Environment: real
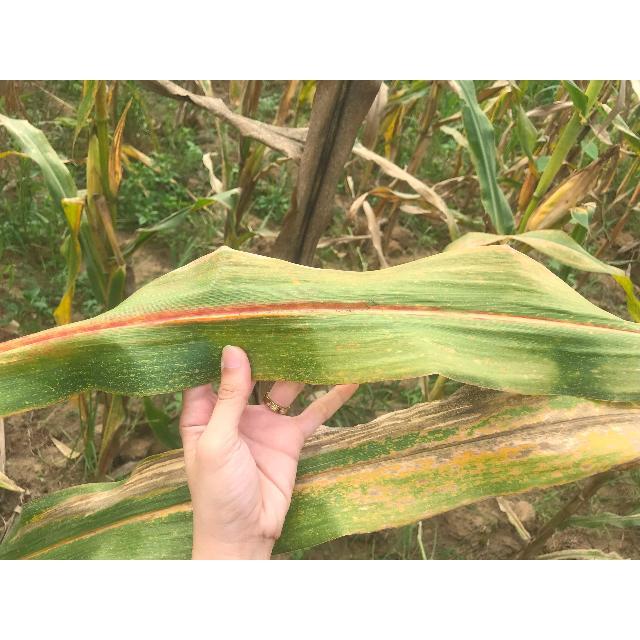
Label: phosphorus_deficiency